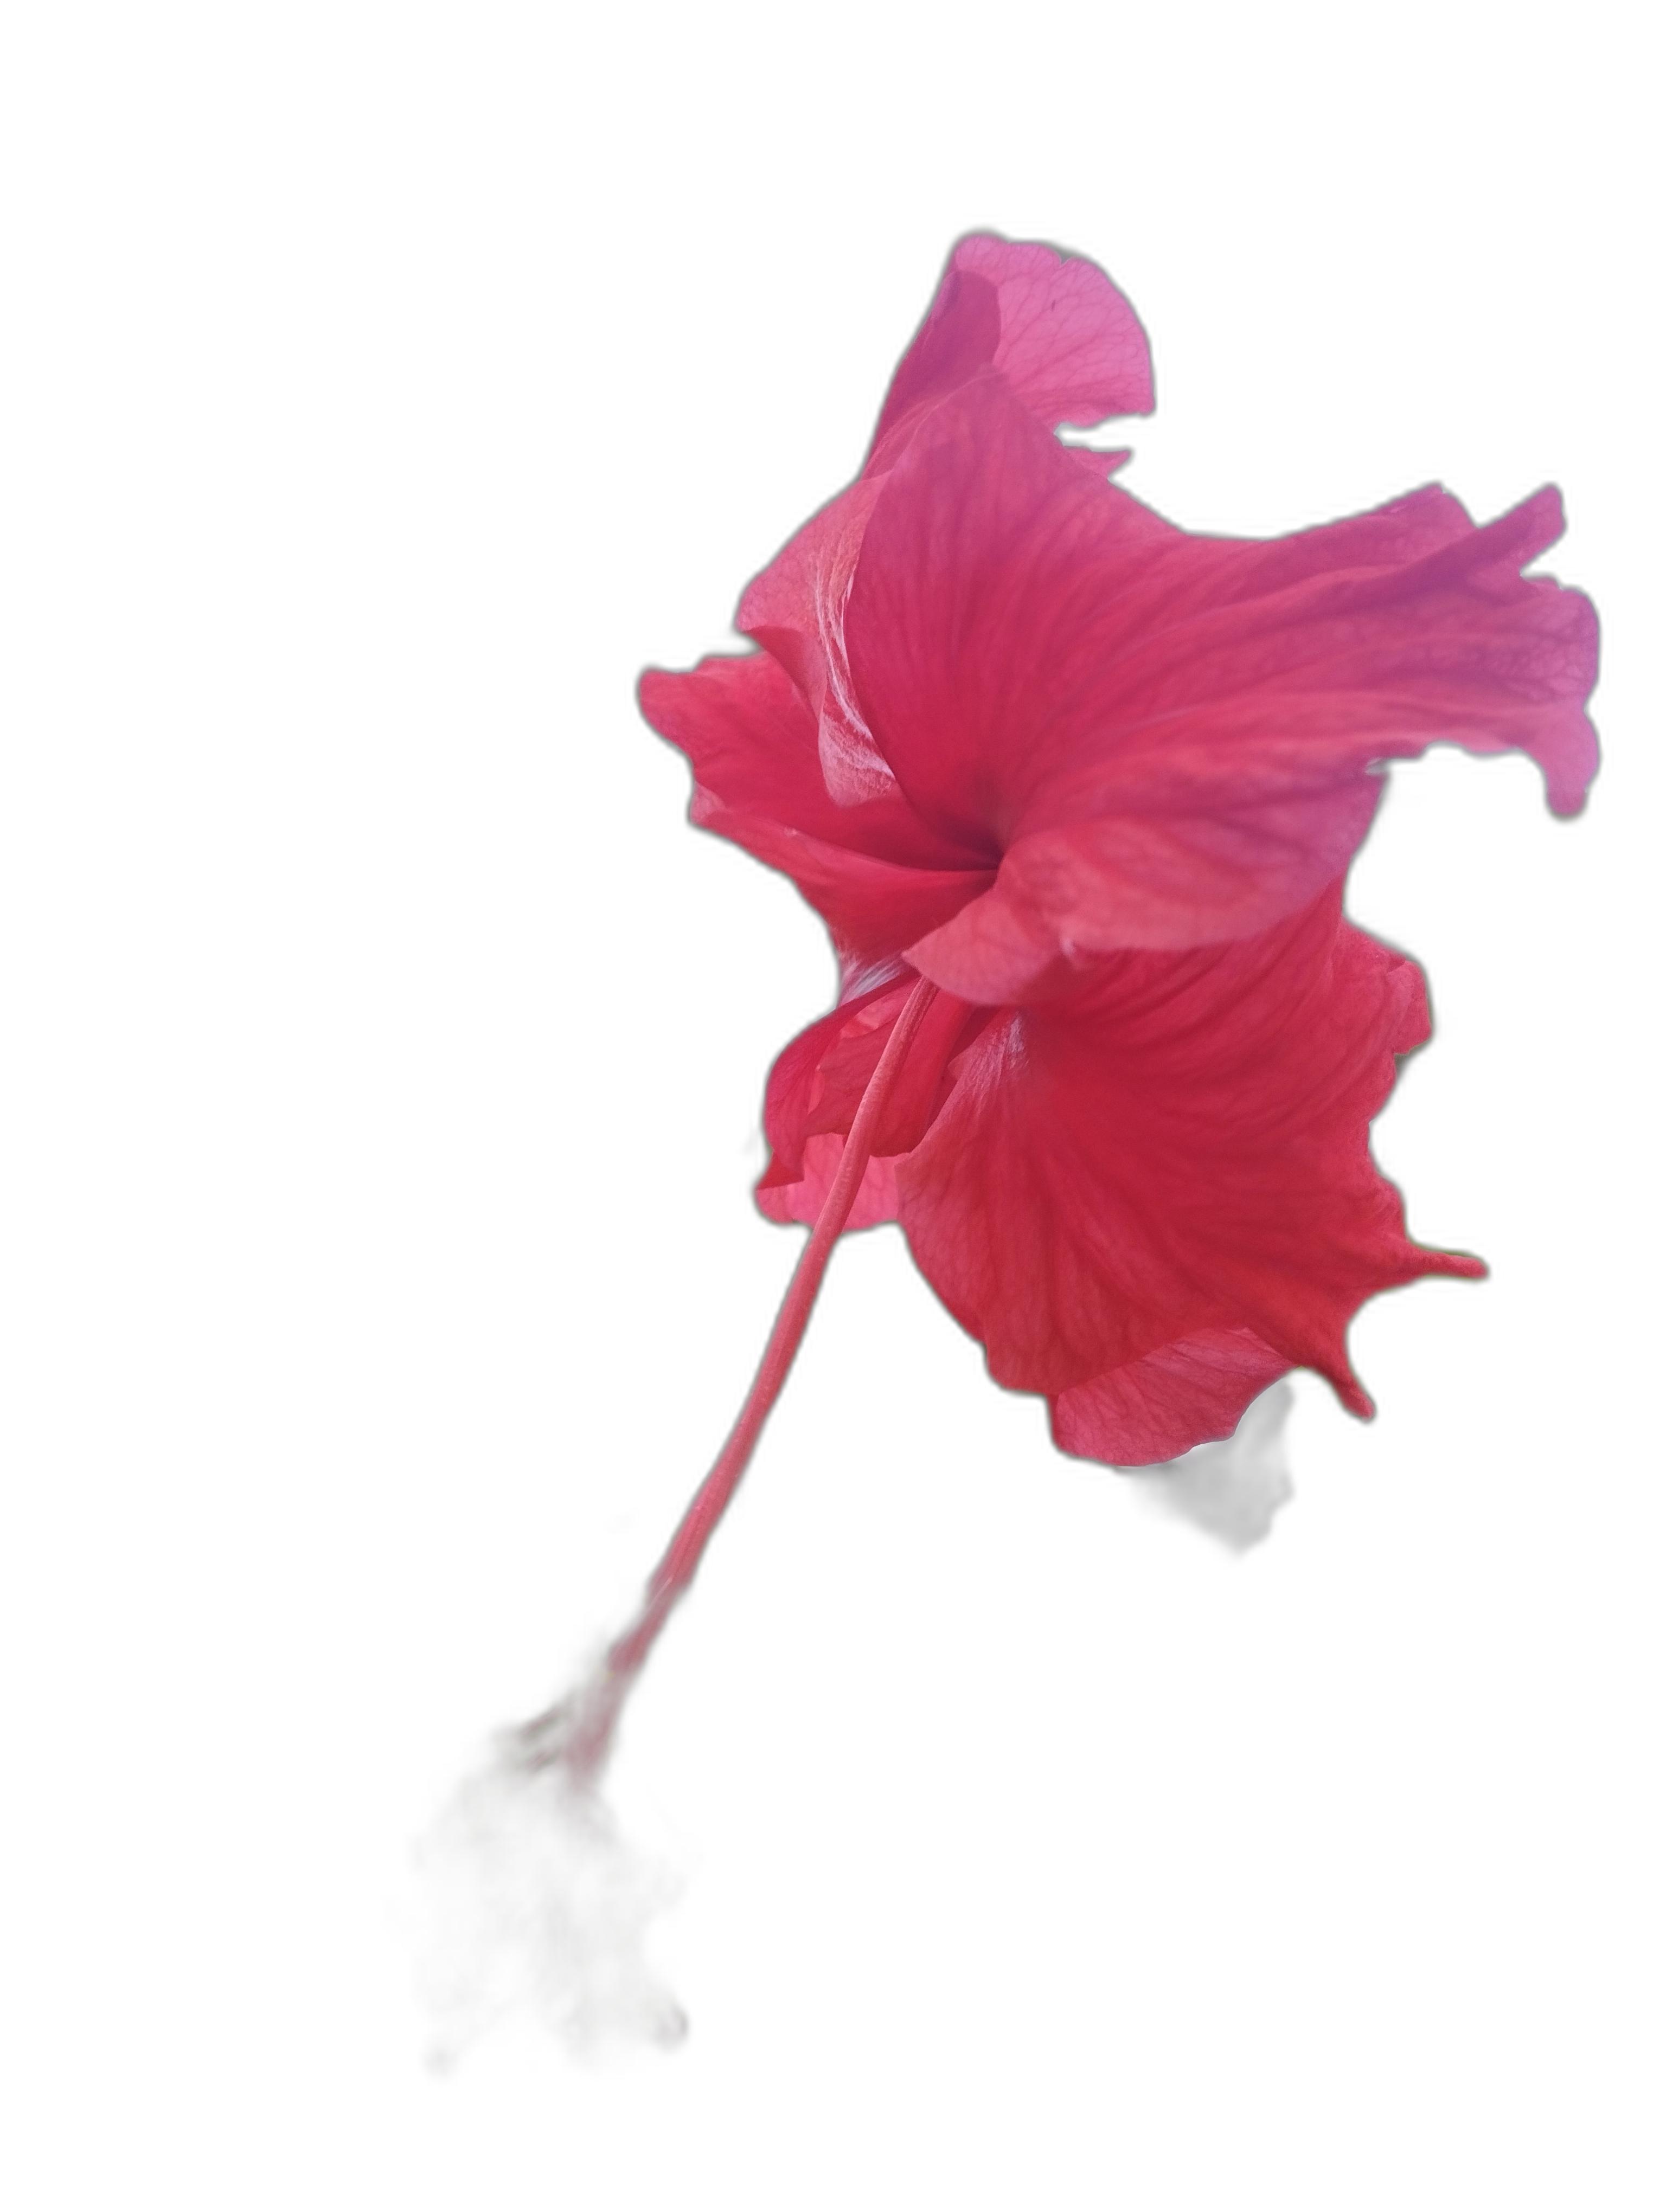
Label: Hibiscus